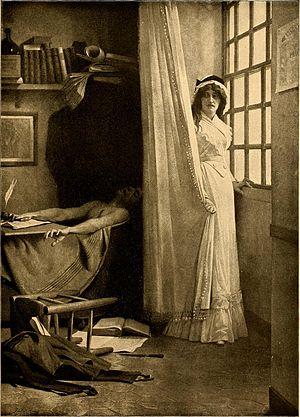
Marie Anne Charlotte de Corday d’Armont, retenue par l'Histoire sous le nom de Charlotte Corday, née le 27 juillet 1768 à Saint-Saturnin-des-Ligneries près de Vimoutiers dans le pays d'Auge, guillotinée le 17 juillet 1793 à Paris à vingt-quatre ans, est une personnalité de la Révolution française, célèbre pour avoir assassiné Jean-Paul Marat le 13 juillet 1793.